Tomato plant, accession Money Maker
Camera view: vertical (180 deg); turntable rotation: 150 degrees
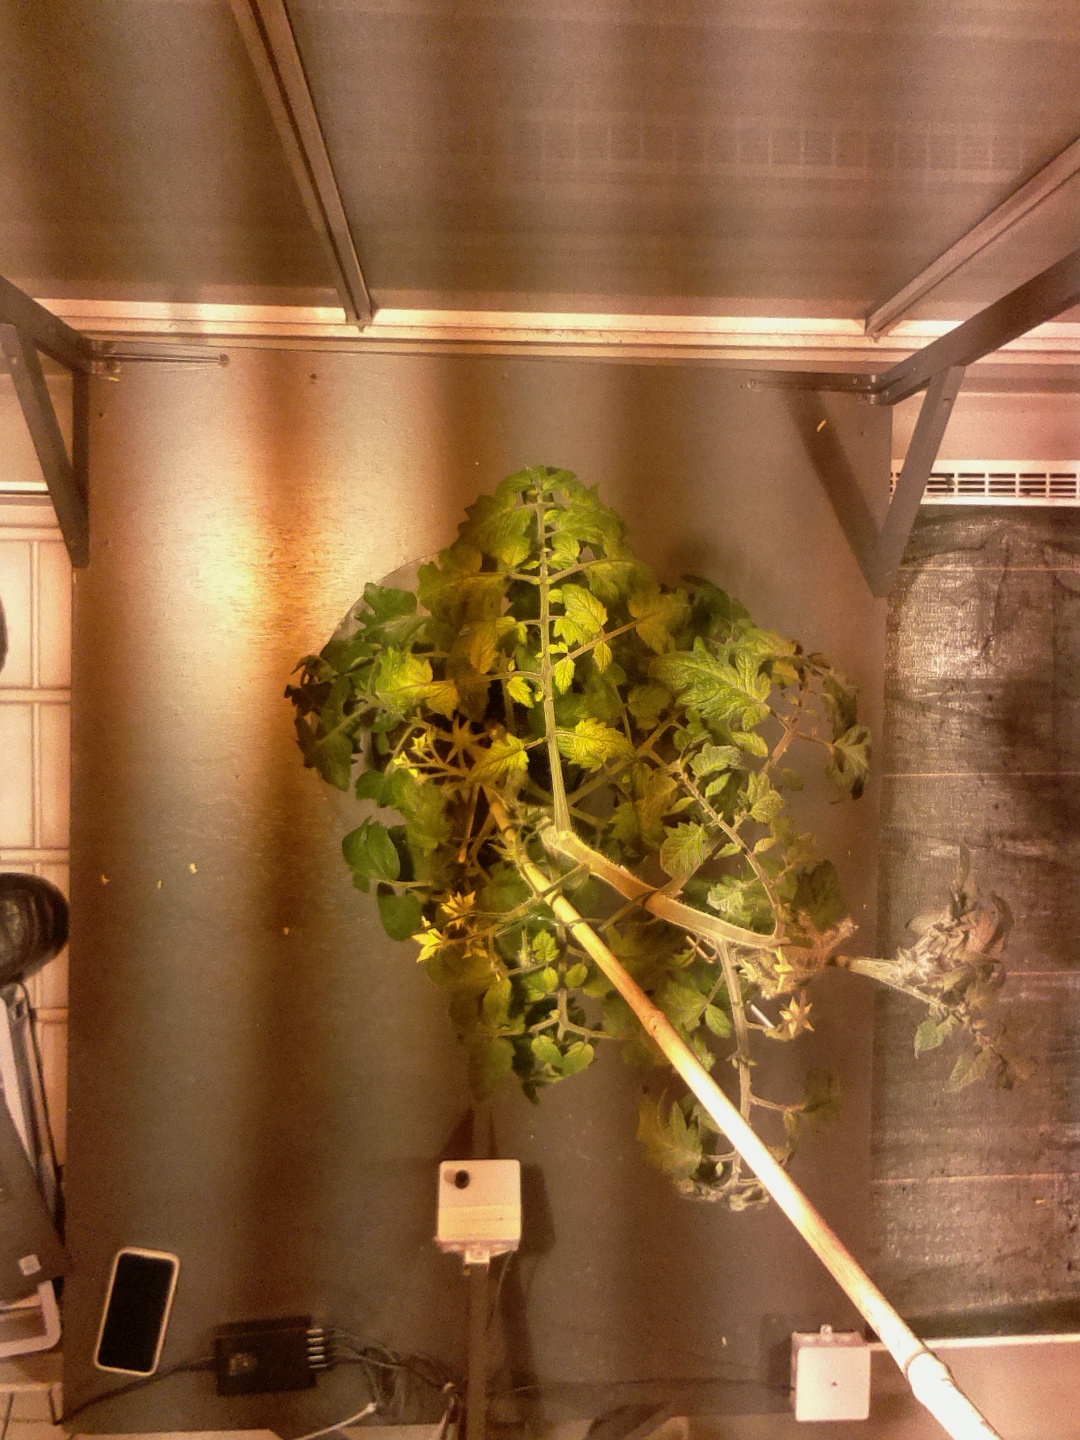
BBCH growth stage 69: End of flowering, 90%-100% of flowers open, more petals falling